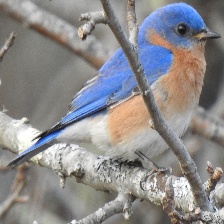
Species: EASTERN BLUEBIRD
Scientific name: SIALIA SIALIS